St. George's Cathedral, Istanbul

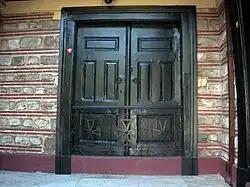
Saint Peter's Gate at the Patriarchate. In 1821, Patriarch Gregory V remained hanged for multiple days at its architrave, because he was blamed by Mahmud II for his inability to suppress the Greek War of Independence. The Gate has not been opened since.

Matthew II (1596–1603) moved the Patriarchate to the former convent of St George in the Phanar in 1597. The city had been in the hands of the Ottoman Turks since 1453. The Phanar district became the recognized centre of Greek Christian life in the city.